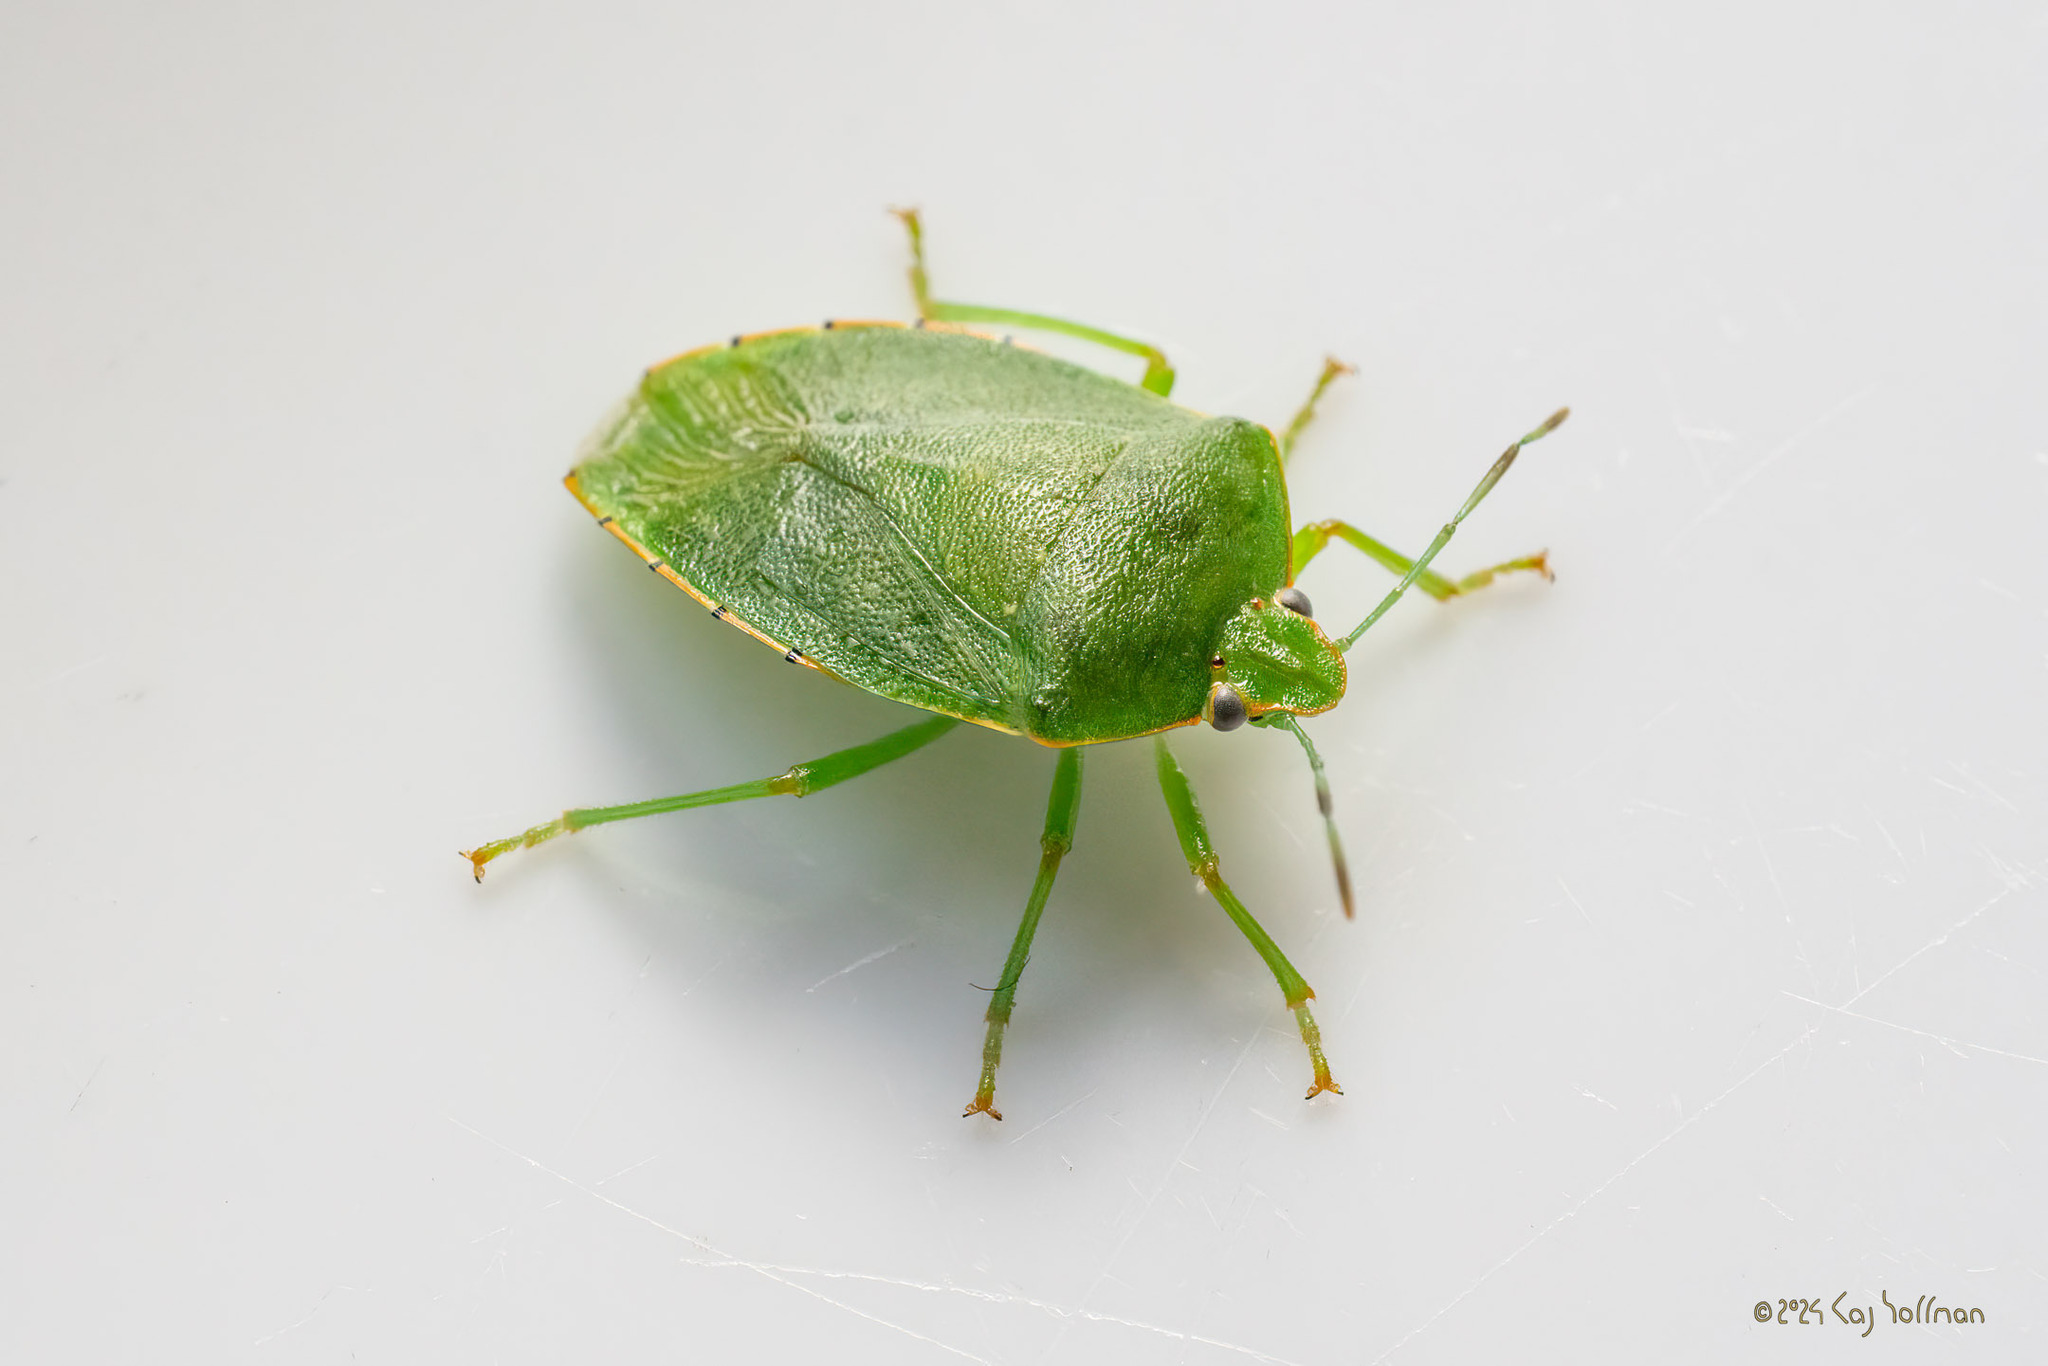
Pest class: stink_bug